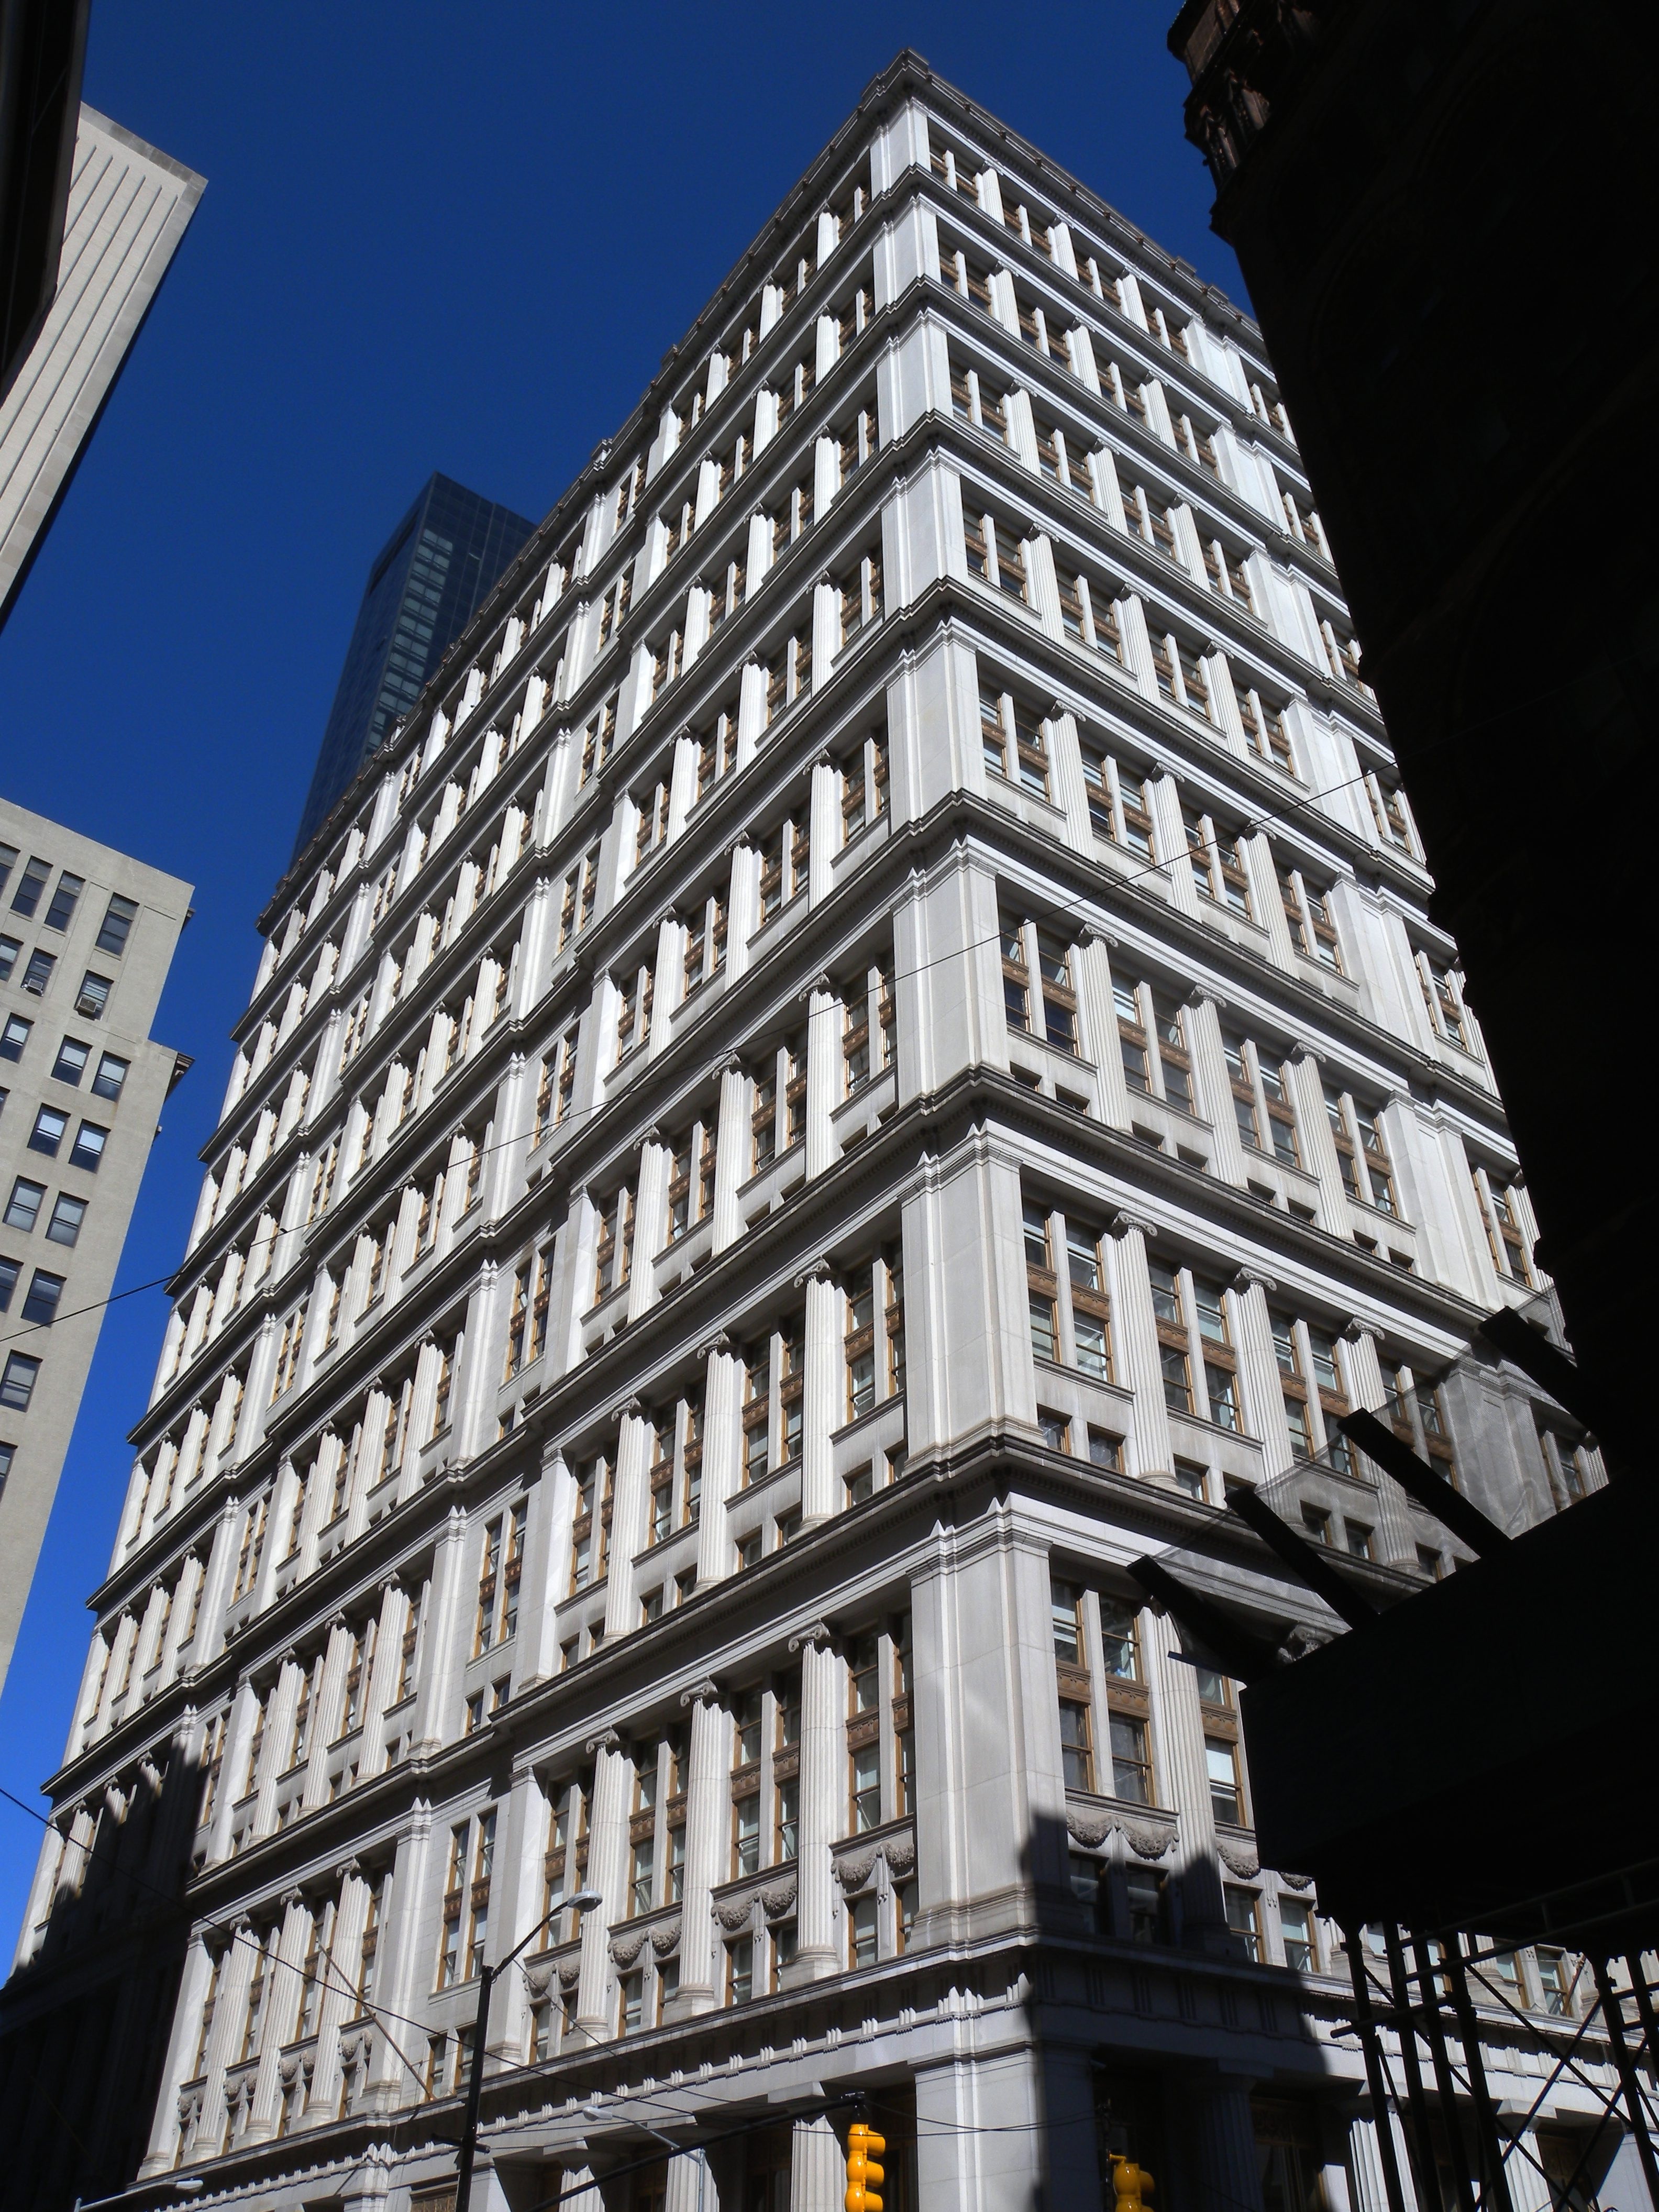
architecture, house, building, skyscraper, cityscape, downtown, high, tower, landmark, facade, tower block, sunny, european, broadway, metropolis, condominium, urban area, metropolitan area